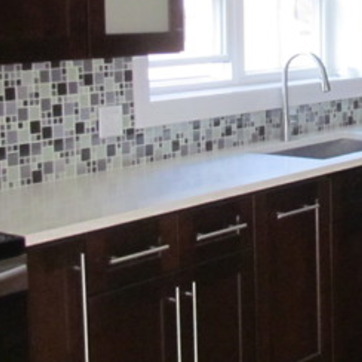
Material: polishedstone